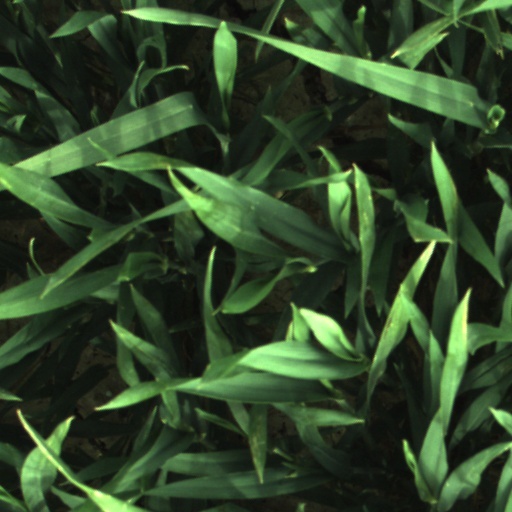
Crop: wheat